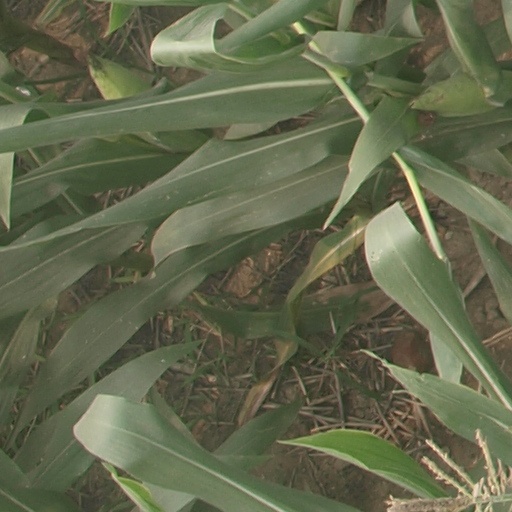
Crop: maize; corn